Peter Schöffer the Younger

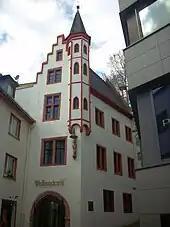
Haus zum Korb, Mainz

Schöffer was born in Mainz between 1475 and 1480, into a family involved in the early printing business. His father was Peter Schöffer (–1503), who had been an apprentice with Johannes Gutenberg. His mother was Christina Fust, the only daughter of Johann Fust, who had lent money to Gutenberg and taken over his print shop after Gutenberg defaulted on his loans. Schöffer learned the trades of punchcutter and type caster. He became very skilled in this; his types were later also used in his brother's workshop and traded to other cities. He married Katharina, of unknown last name, and they had a son, Ivo (–1555), who also became a printer. Katharina died before 1530, likely in Worms. After his father's death , the print workshop was taken over by his brother Johann Schöffer. Peter Schöffer the Younger inherited the "zum Korb" house in Mainz and set up his workshop there . He sold the house in 1512.